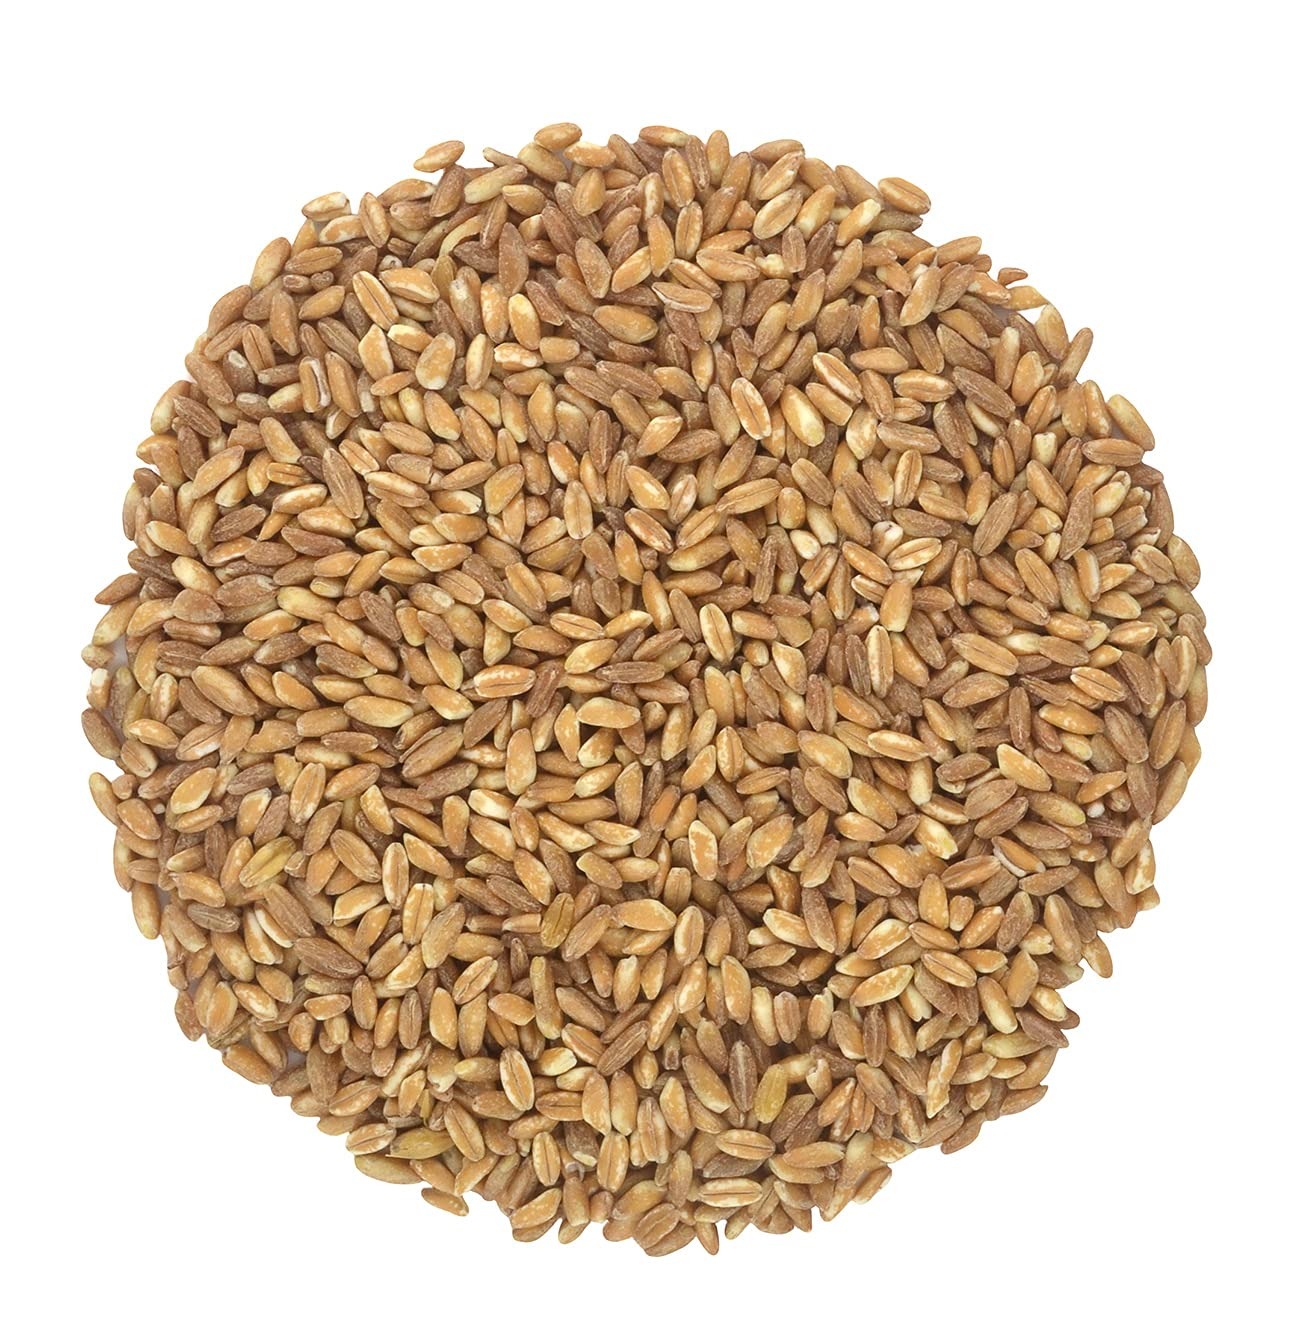
Item Name: Organic Italian Pearled Farro - Imported, Raw, Non-GMO, Vegan, Bulk, Protein, Fiber Rich (2LB)
Bullet Point 1: USDA Certified Organic Italian Pearled Farro, an alternative to refined grains and a good source of fiber and protein.
Bullet Point 2: Farro is an ancient grain with a tasty flavor which works great in many dishes and can replace barley in many recipes.
Bullet Point 3: Short soaking time, recipes include: soup, salad, stew, pilaf and anything you have a taste for.
Bullet Point 4: Organic Pearled Farro can easily substitute Rice & Pasta with its soft chewy and Nutty flavor. It goes well with sweet and savory recipes and can also be mixed with fruits as a substitute for granola or muesli.
Bullet Point 5: Premium Pearled Farro Grains packaged in clean safe bags
Product Description: Farro is Italian for “ancient wheat grain” The whole grain is native to Mesopotamia, the region that roughly encompasses modern-day Kuwait, Iraq, Eastern Syria and Southwestern Turkey. Farro is used in many Italian dishes and is gaining popularity in the US because of the popularity of many Italian Food in the US. Prior to cooking Farro looks similar to wheat berries and looks similar to barley after cooking. Farro is a great source of vitamin B3, or niacin, which your body needs to turn the foods you eat into energy. The fiber, zinc, and magnesium content also stand out when you’re examining farro’s nutrition. It is a great source of fiber that can promote better digestion and glucose metabolism and a healthy heart.
Value: 32.0
Unit: Ounce

Price: 16.52